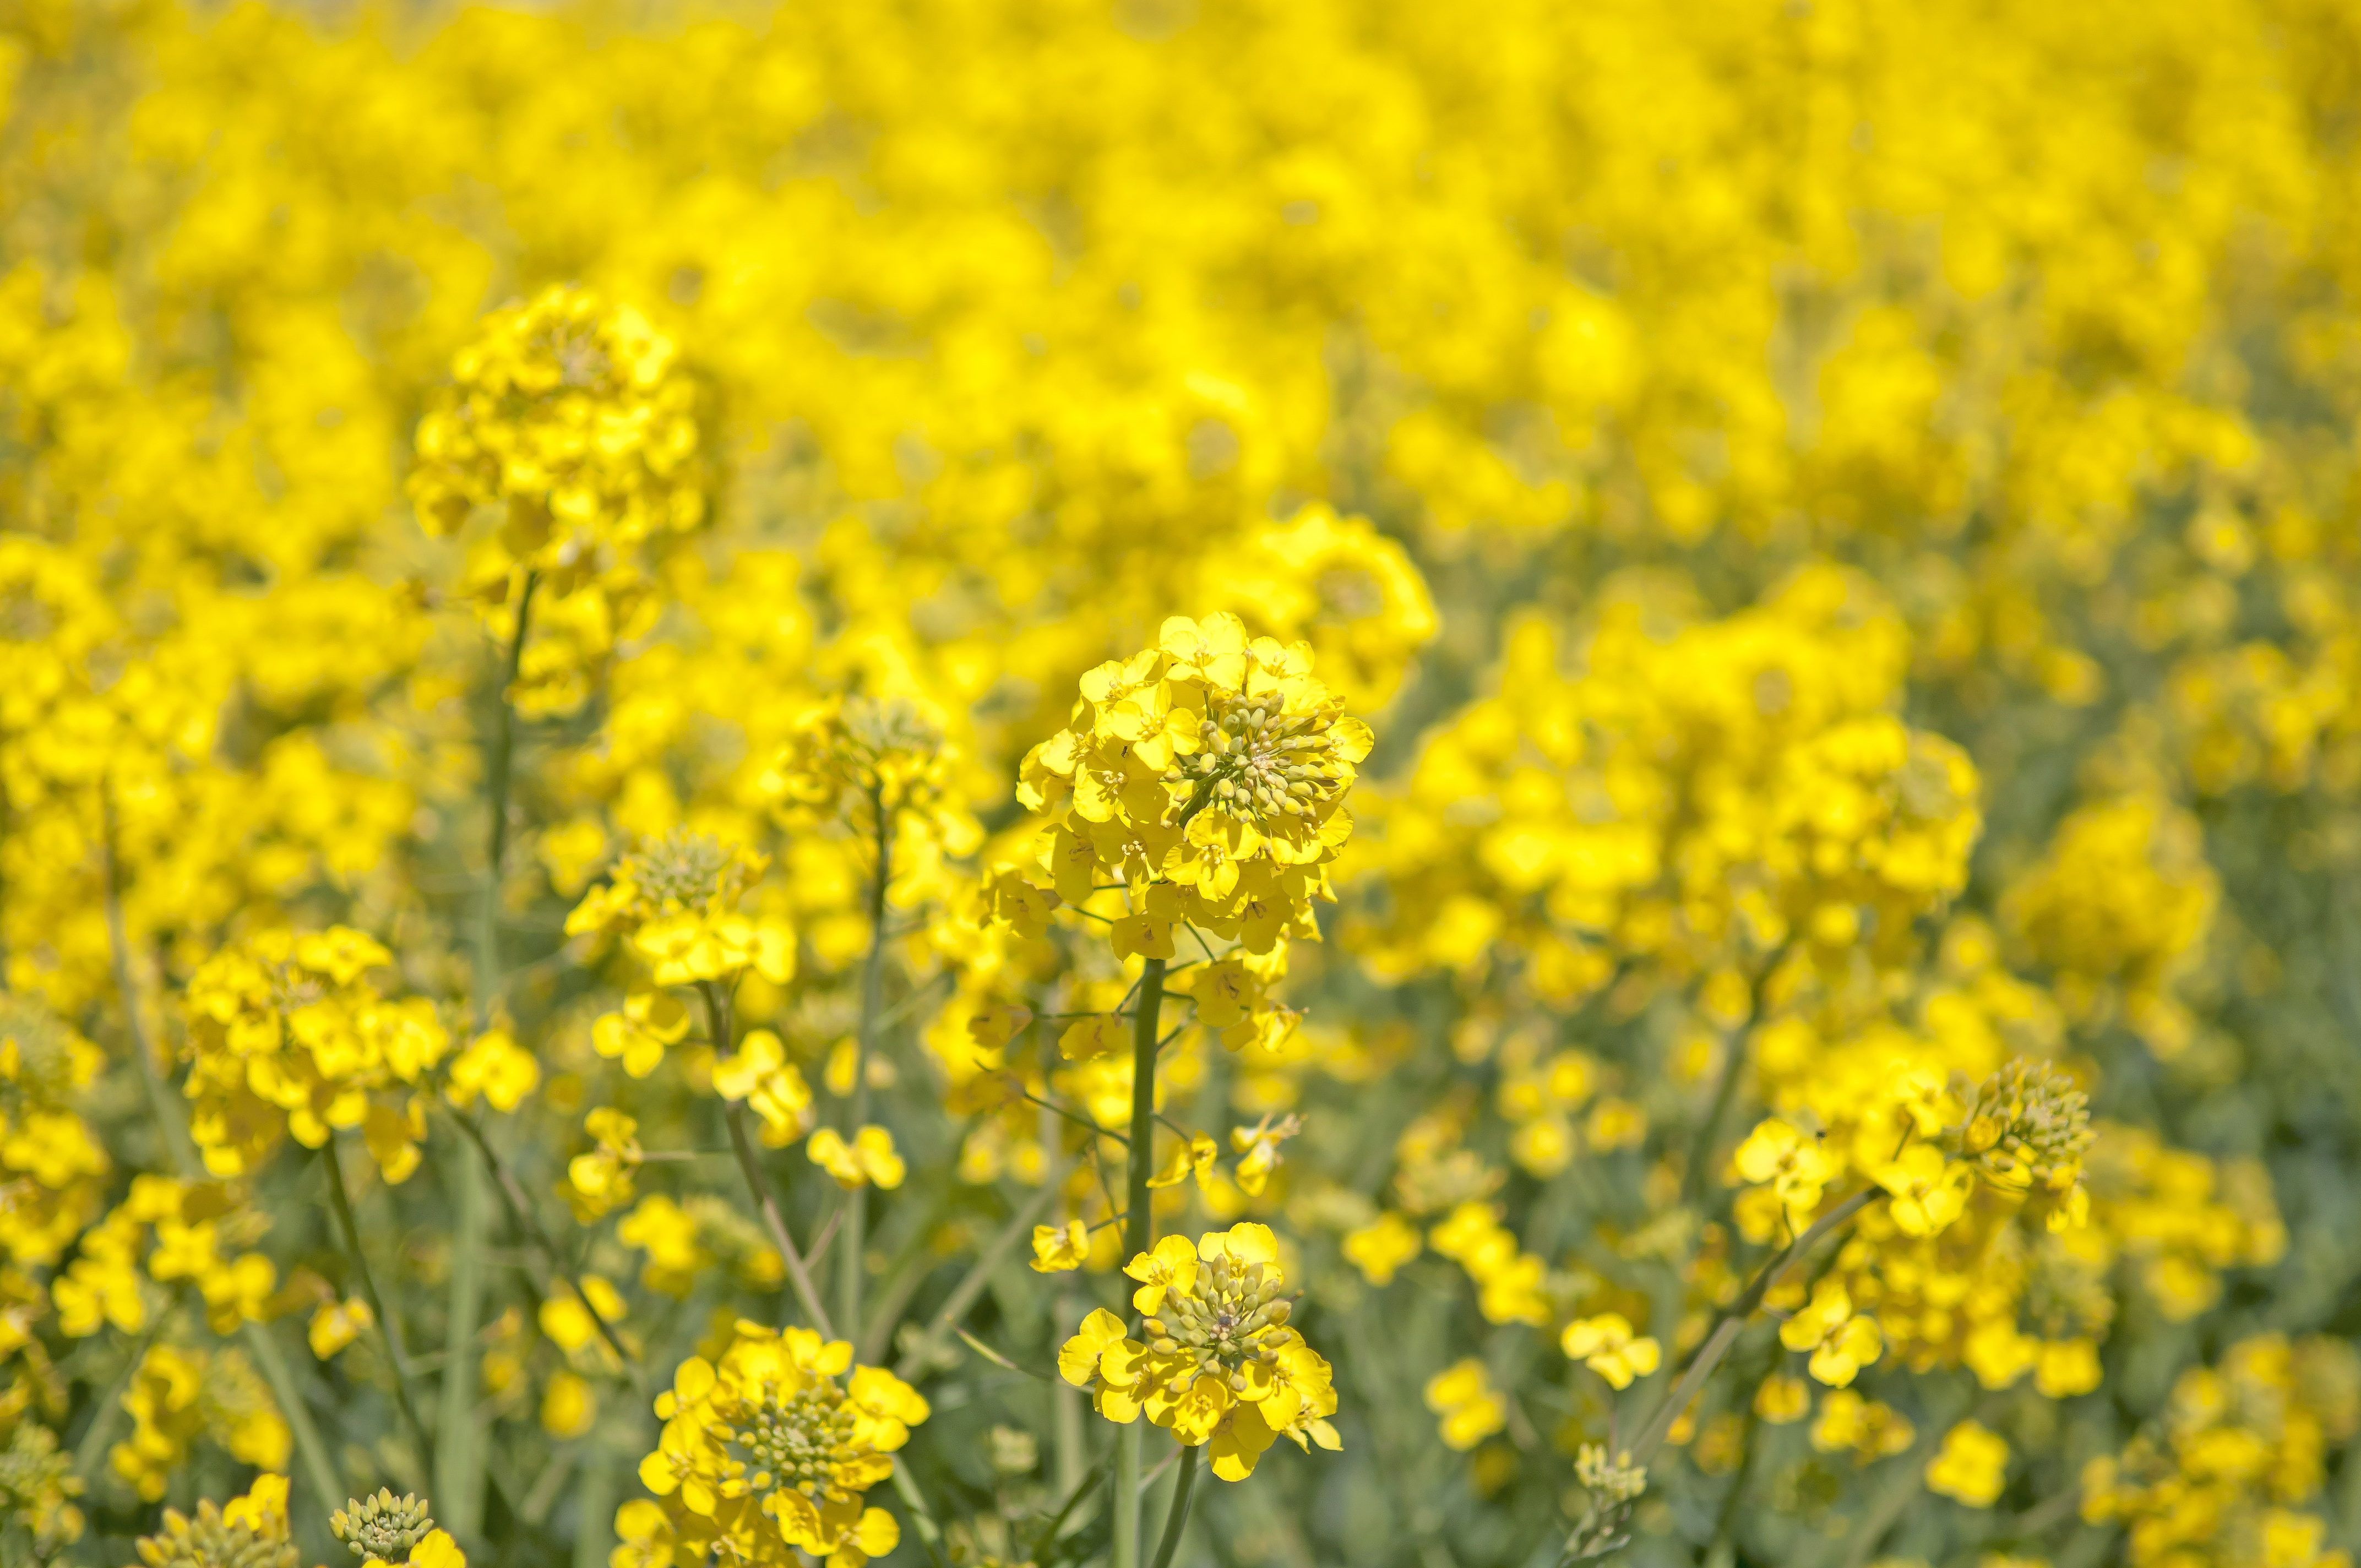
plant, field, meadow, prairie, sunlight, flower, summer, food, produce, vegetable, crop, yellow, agriculture, rapeseed, wildflower, bed, landscapes, canola, mustard, brassica, macro photography, flowering plant, oilseeds, yellow fields, grass family, land plant, mustard plant, mustard and cabbage family, brassica rapa